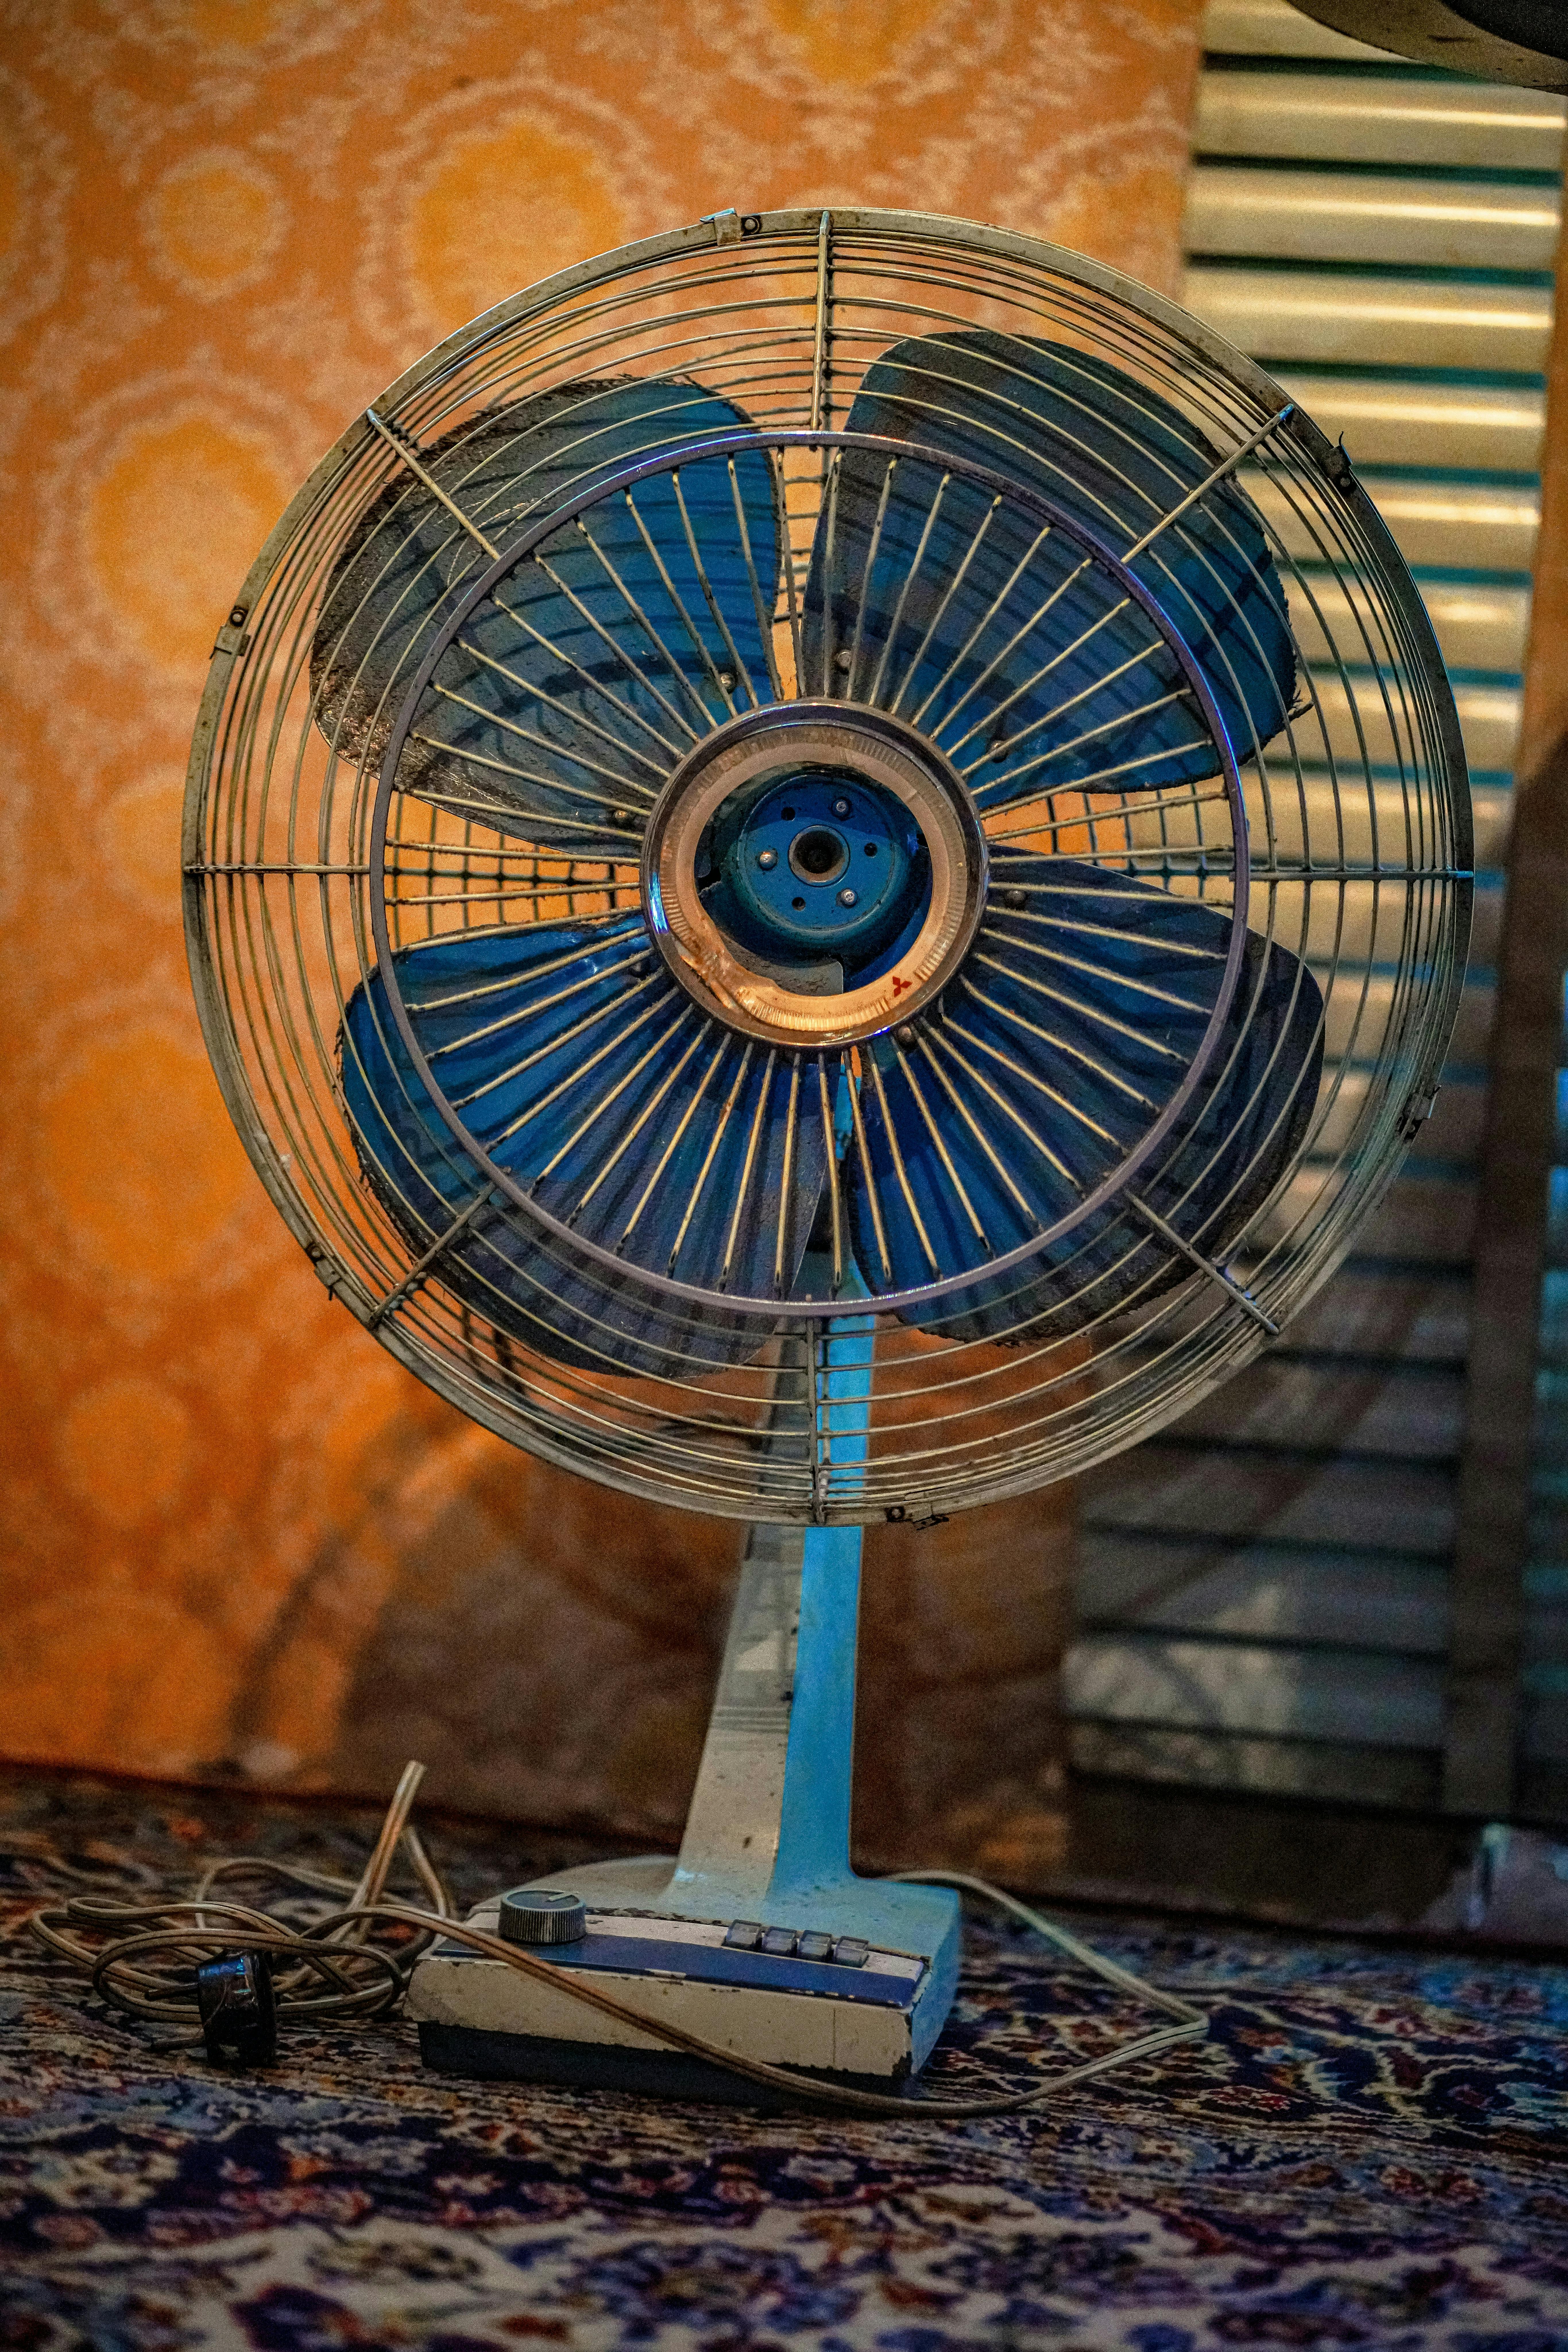
art, blue, azure, wood, automotive wheel system, sculpture, symmetry, electric blue, circle, pattern, metal, fashion accessory, flooring, visual arts, auto part, spoke, automotive tire, tree, symbol, home accessories, facade, brickwork